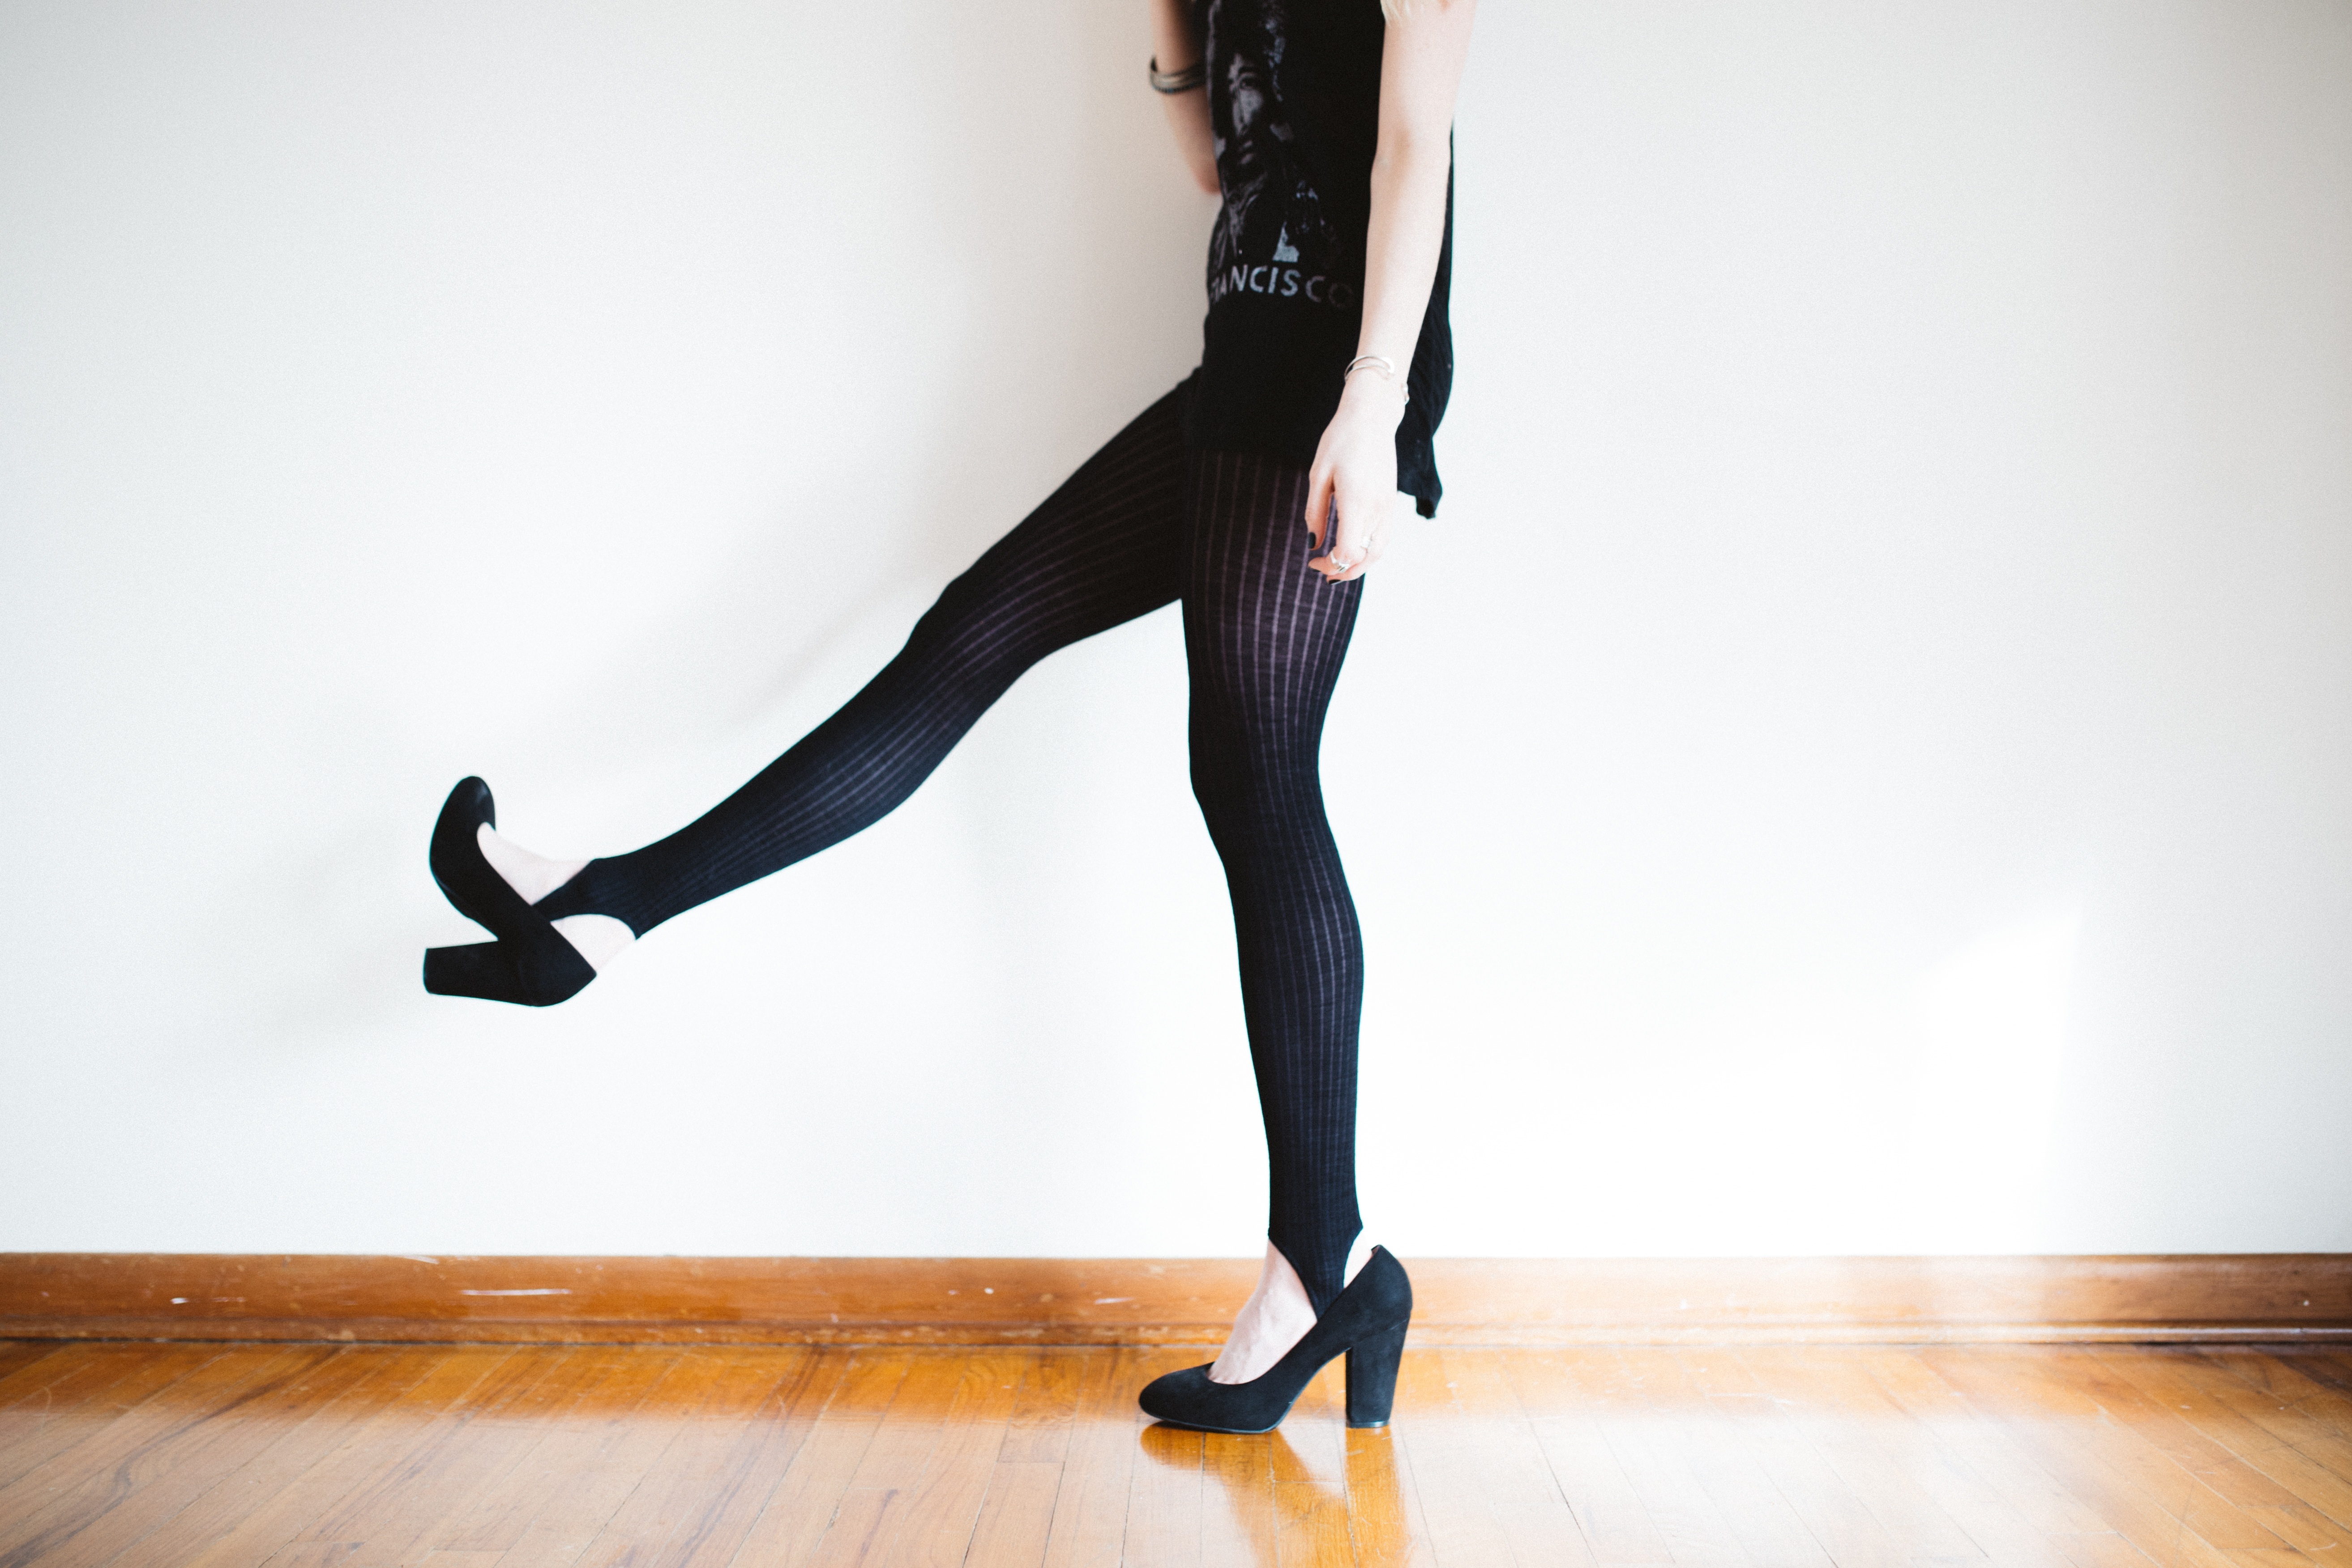
walking, girl, woman, feet, leg, dance, clothing, muscle, human body, trousers, sports, legs, thigh, dancing, tights, choreography, physical exercise, human action, modern dance, physical fitness